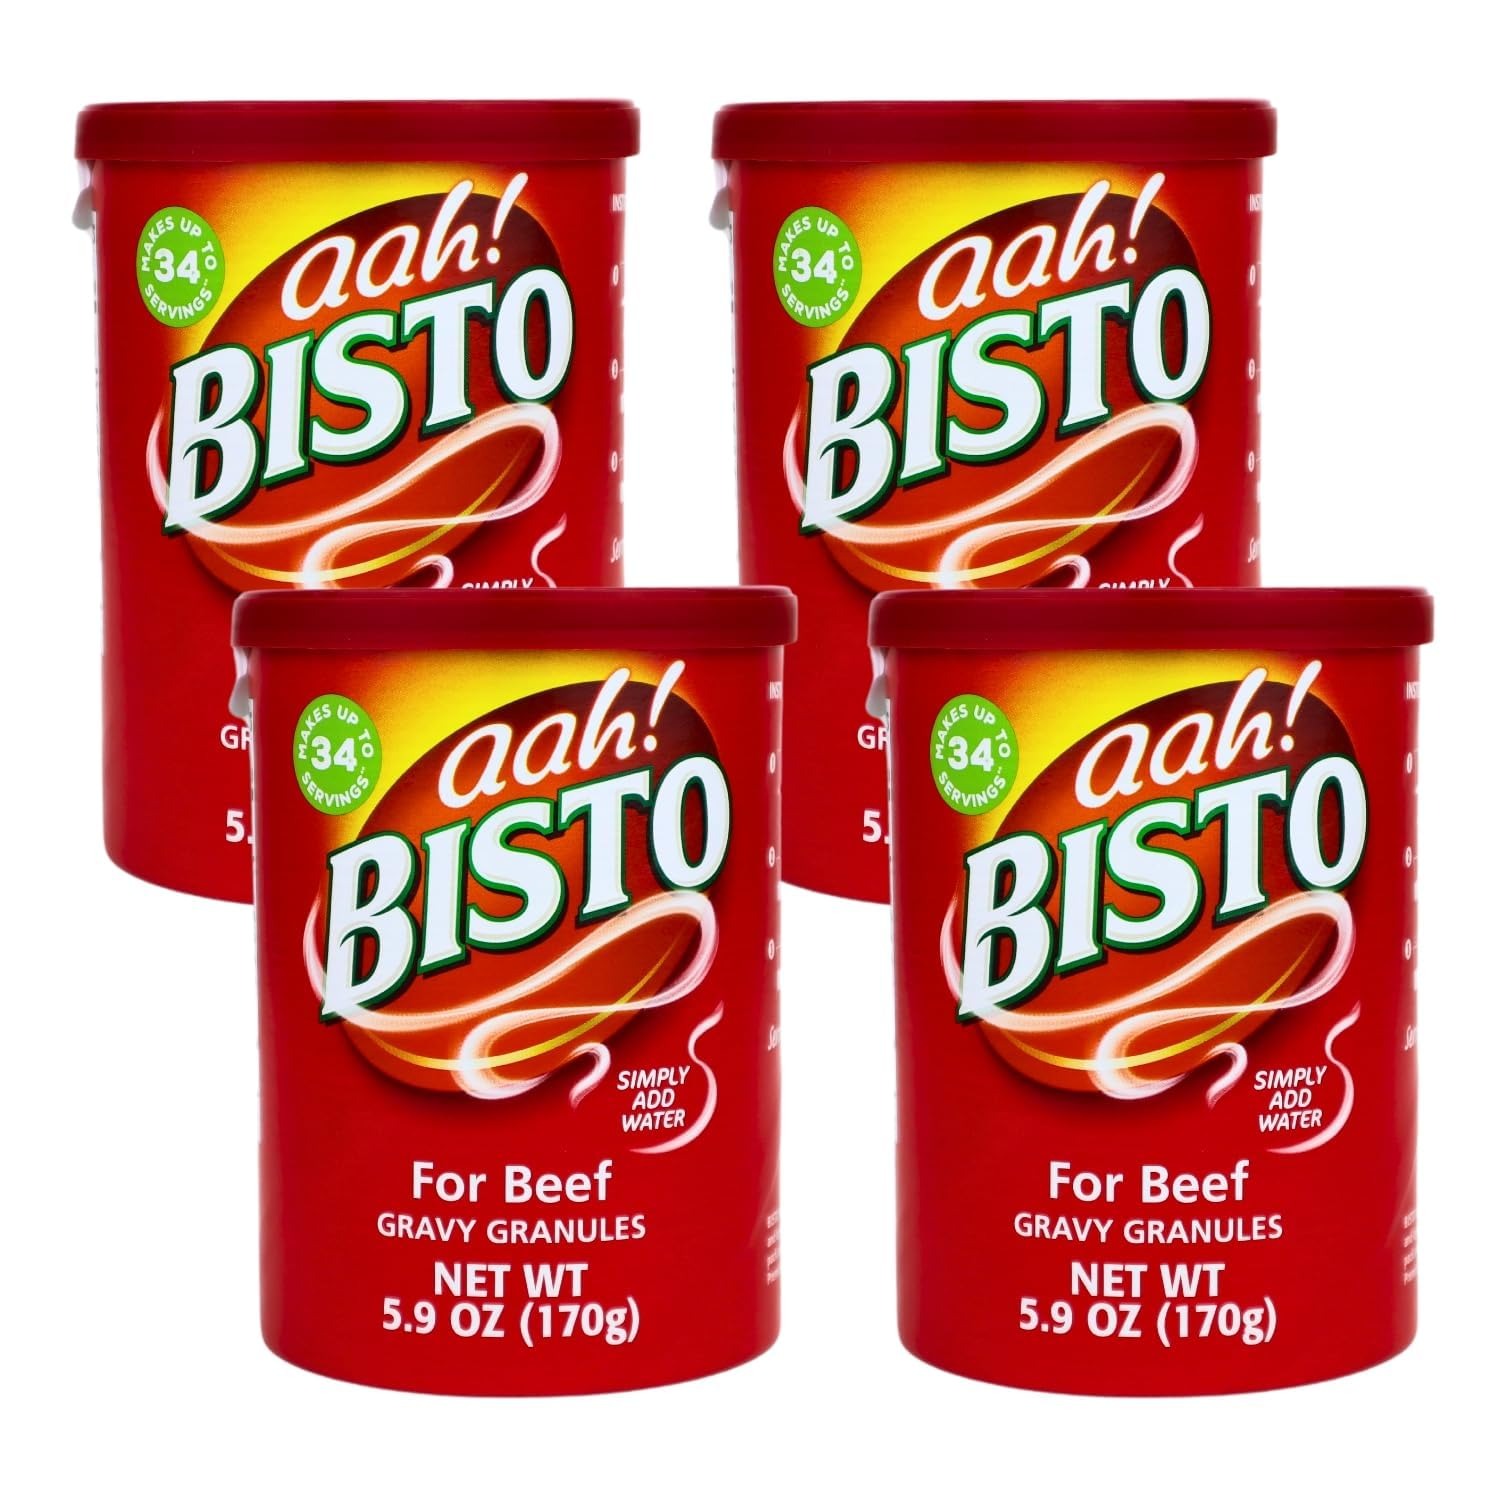
Item Name: Bisto Gravy Granules 170g Pack of 4
Bullet Point 1: Includes: Bisto Beef Gravy Granules 170g Pack of 4
Bullet Point 2: Rich and Savory Flavor: Enjoy a perfectly balanced beef flavor that enhances classic family meals, Sunday roasts, and hearty comfort dishes. This gravy adds depth and warmth to your culinary creations, making every meal memorable.
Bullet Point 3: Quick and Easy Preparation: No need for complicated recipes or long cooking times; just mix the granules with boiling water, stir, and enjoy a smooth, flavorful gravy in minutes. Perfect for busy kitchens and last-minute meal upgrades.
Bullet Point 4: Perfect Consistency Every Time: Achieve a velvety, lump-free sauce effortlessly with Bisto's trusted formula. The smooth texture coats your dishes beautifully, ensuring a professional finish that looks as good as it tastes.
Bullet Point 5: Trusted Brand with Rich Heritage: Loved by generations, Bisto has been a staple in households worldwide for its reliability and delicious flavors. Bring the tradition of great-tasting gravy to your table with a brand you can trust.
Value: 24.0
Unit: Ounce

Price: 43.47